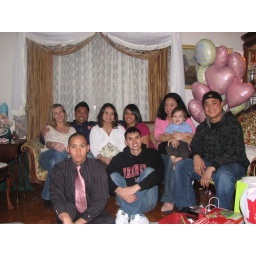
minus Jeff who was sleeping in preparation for the drive home